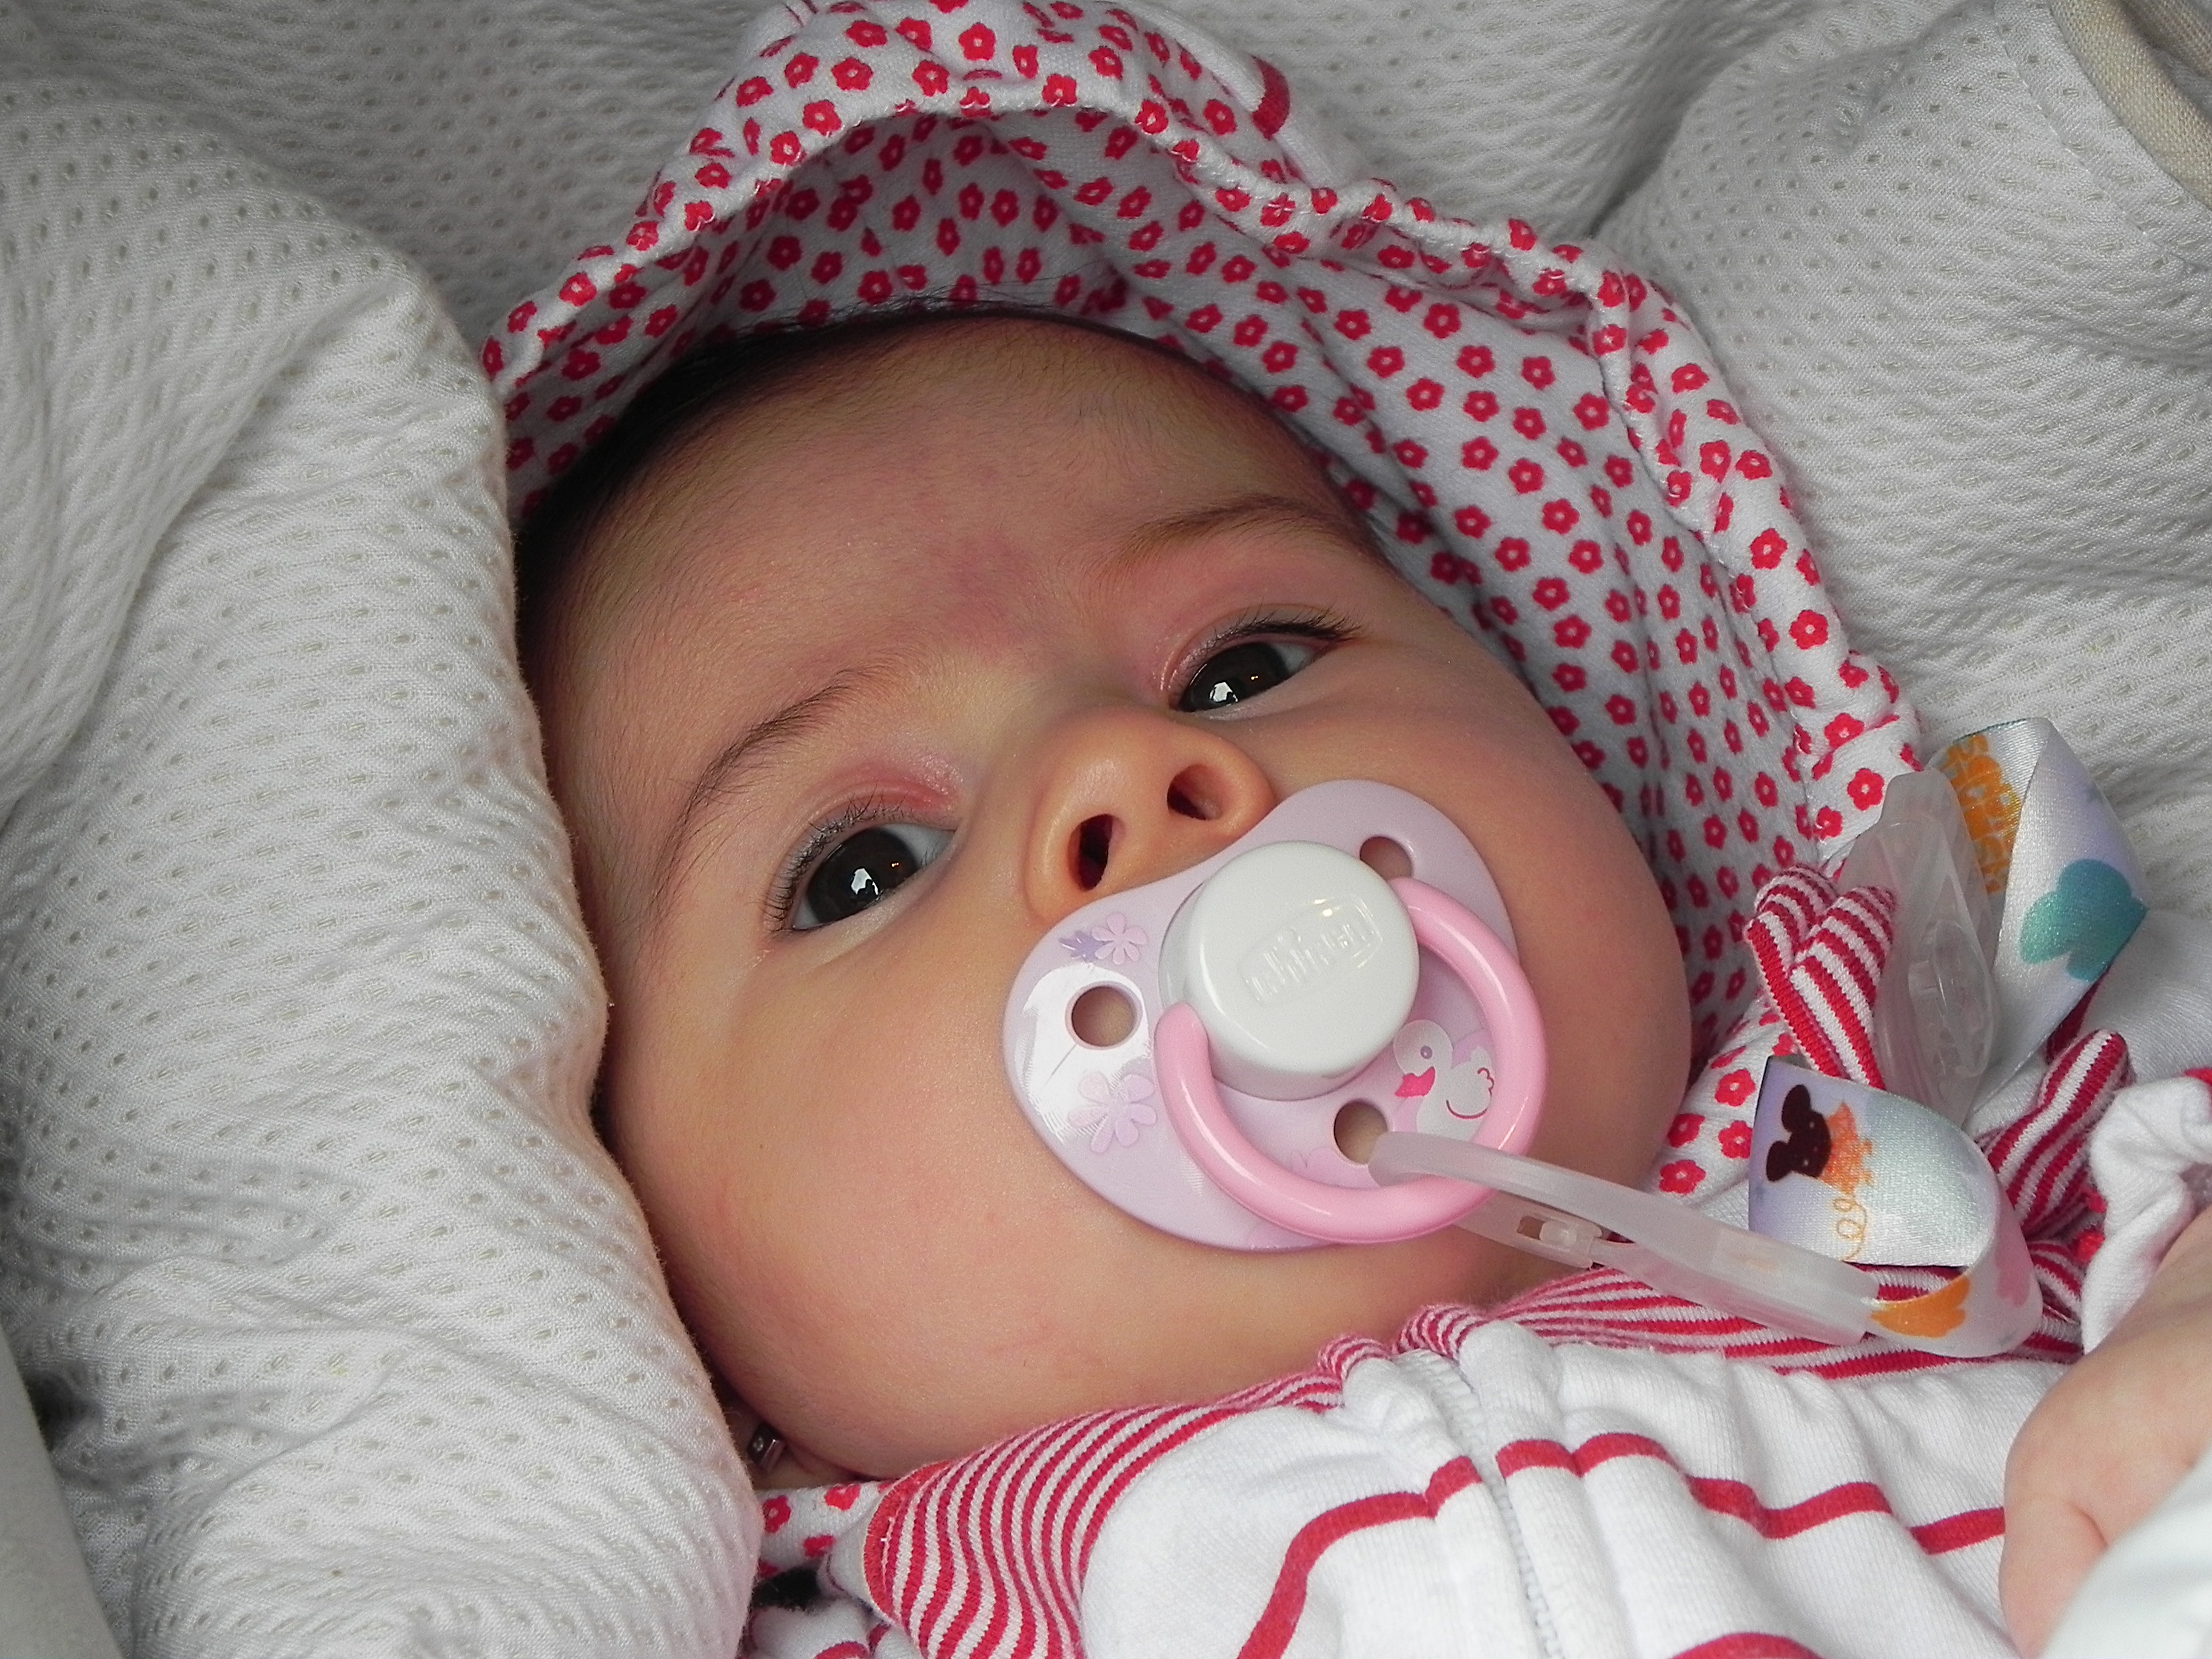
person, girl, child, pink, facial expression, smile, mouth, human body, product, nose, infant, toddler, eye, skin, organ, tooth, sweetness, emotion, ggl1